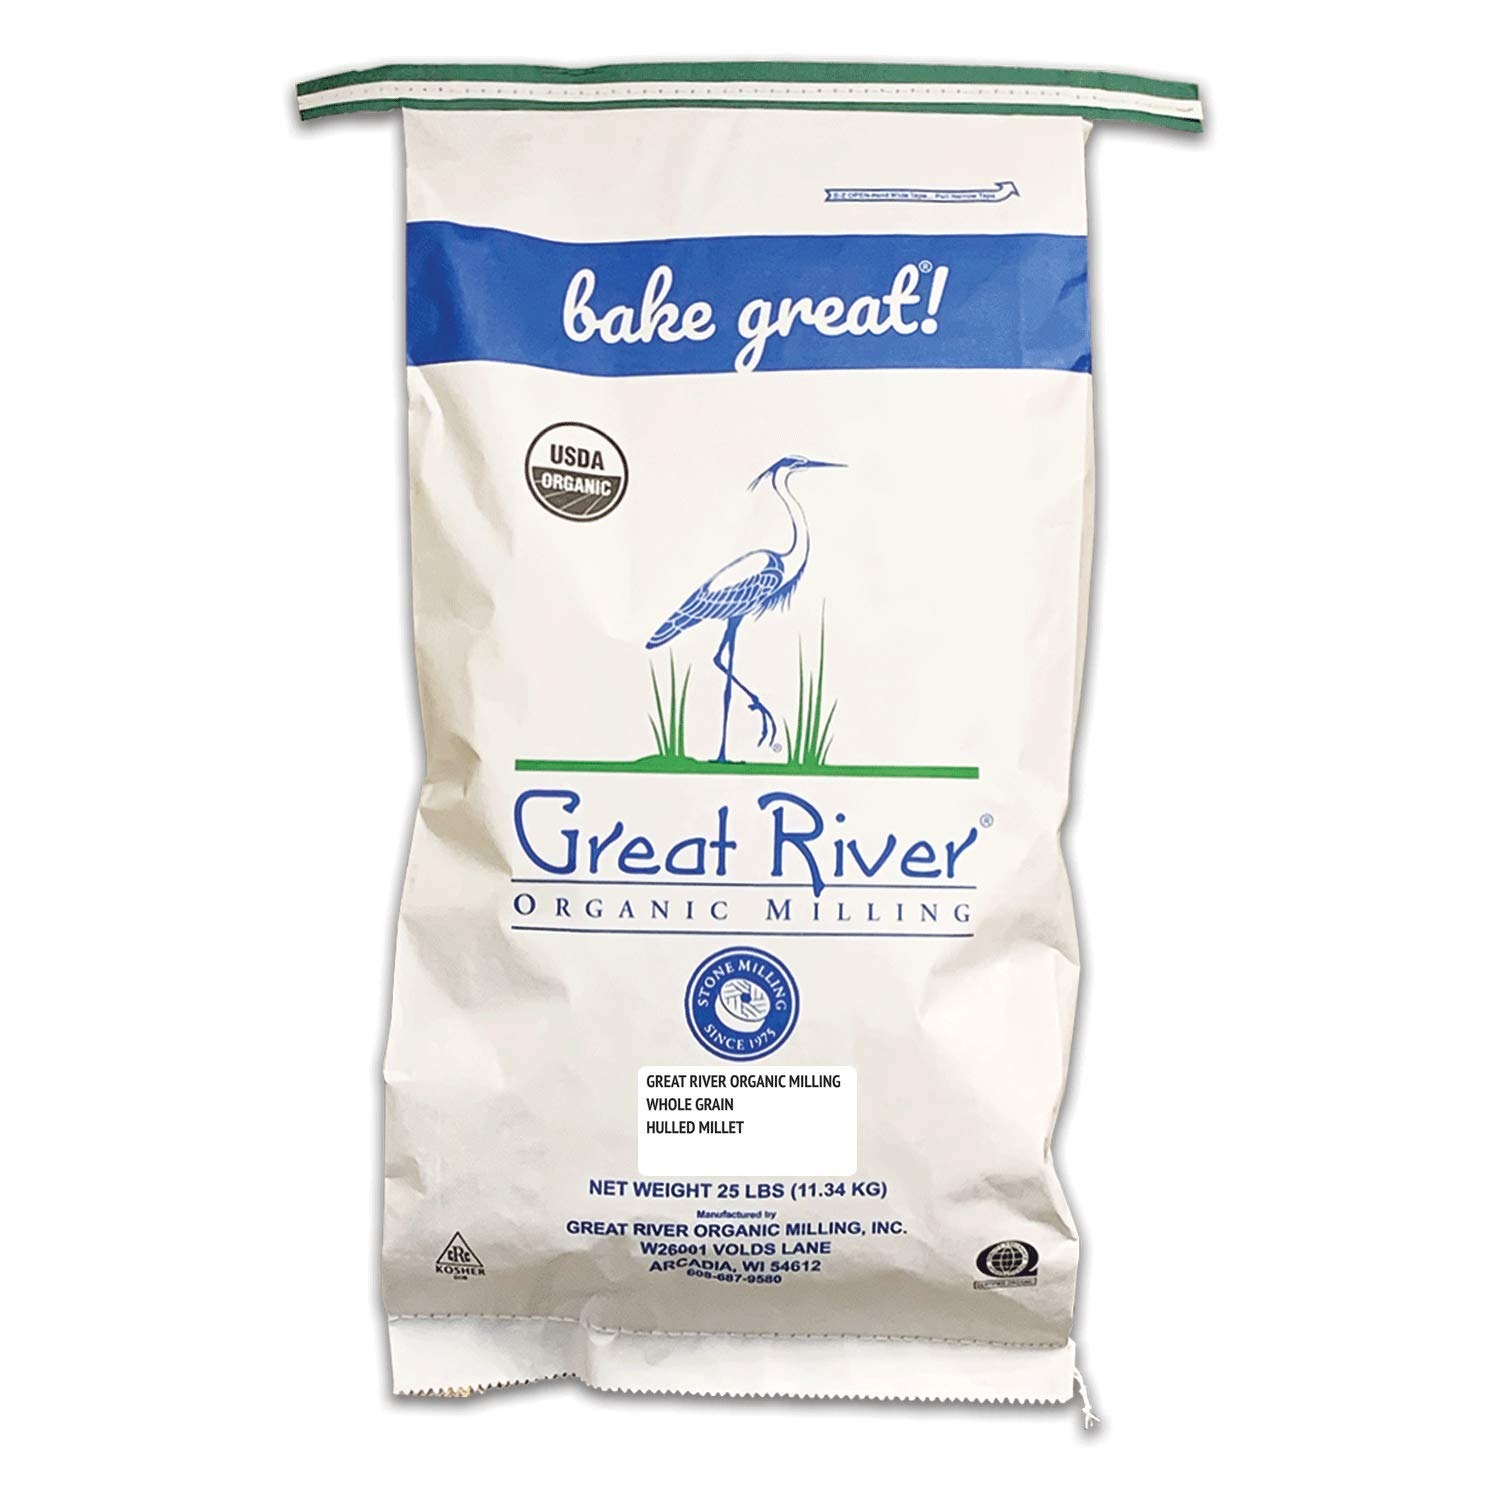
Item Name: Great River Organic Milling Organic Hulled Millet | Whole Grain Ancient Grain | Gluten-Free, High-Fiber Superfood | Non-GMO, Kosher Certified | Ideal for Salads, Porridge & Baking | 25 Lb (Pack of 1)
Bullet Point 1: Organic Hulled Millet – USDA Certified Organic, Non-GMO, and Kosher hulled millet with a mild, slightly sweet flavor and fluffy texture.
Bullet Point 2: Naturally Gluten-Free – A perfect ancient grain alternative for those with gluten sensitivities. Easy to digest and highly versatile in cooking and baking.
Bullet Point 3: Rich in Nutrients – High in fiber, magnesium, iron, and plant-based protein, making it a great addition to a well-balanced diet.
Bullet Point 4: Versatile Grain – Use in grain bowls, salads, pilafs, porridge, veggie burgers, or grind into flour for baking breads and muffins.
Bullet Point 5: Bulk Size for Value – 25 lb bag is ideal for families, bakers, and foodservice kitchens. Grown and milled in the USA with care.
Value: 400.0
Unit: Ounce

Price: 71.76